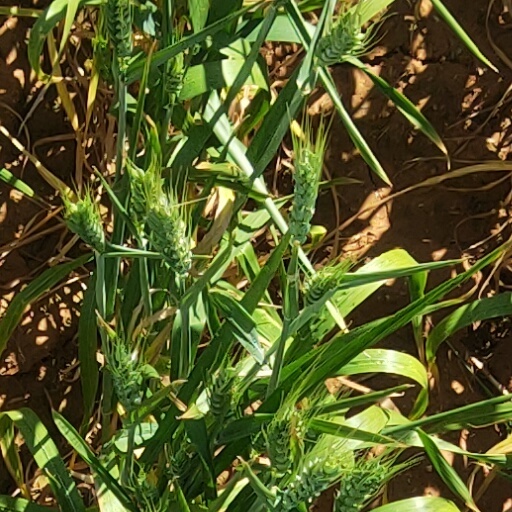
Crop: wheat